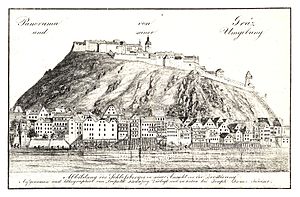
Graz / Historie / 1800-tallet
Graz,1830 - Lith. J.F. Kaiser
Graz er en by i republikken Østrig, hovedstad i delstaten Steiermark, og ligger i det sydøstlige Østrig. Byen, som har 257 328 indbyggere, er Østrigs næststørste by. Graz er en vigtig universitetsby med fire universiteter og fire højere læreanstalter. Den gamle by i Graz er optaget på UNESCOs verdensarvsliste, og i 2003 var Graz Europas kulturhovedstad.